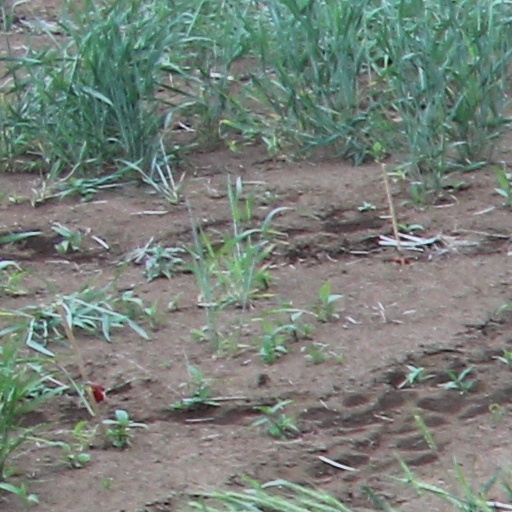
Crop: wheat